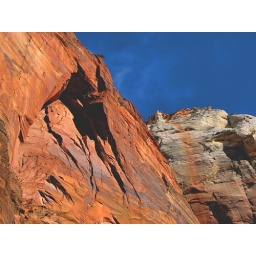
The red stainned walls of Navajo Sandstone in the north canyon.